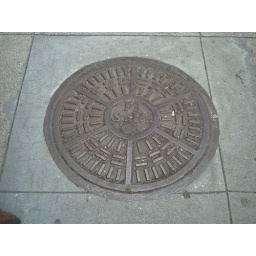
Market Street Railway Cover Plate on the sidewalk in front of the building at 949 Presidio Avenue